Tanaka Giichi

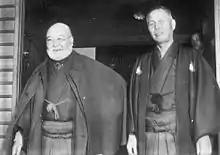
Prime Ministers Korekiyo Takahashi (1854–1936, in office 1921–22, left) and Giichi Tanaka (1864–1929, in office 1927–29)

Tanaka was succeeded by Hamaguchi Osachi, and died a few months after his resignation. He was awarded the Order of the Paulownia Flowers on his death. His grave is at the Tama Cemetery in Fuchū, Tokyo.